Un fantastico via vai

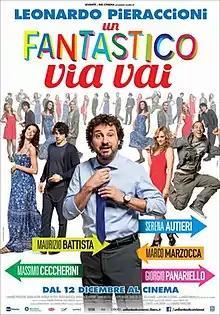
Film poster

Un fantastico via vai is a 2013 Italian comedy film directed by Leonardo Pieraccioni.